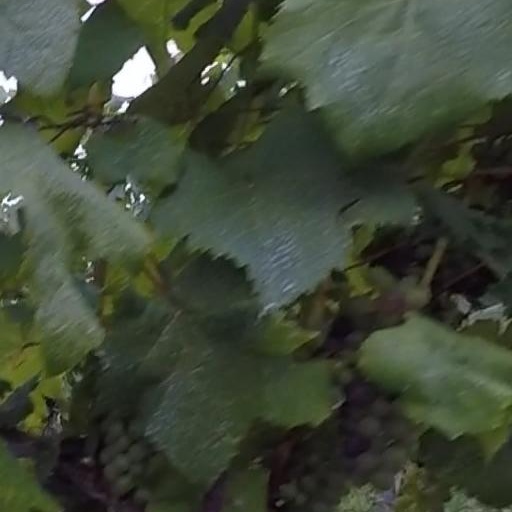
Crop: grape